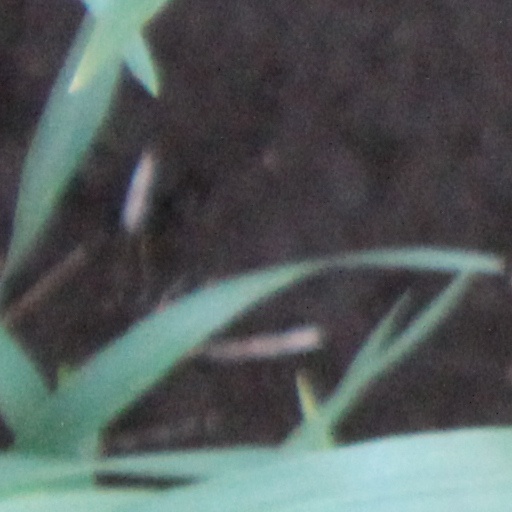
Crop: wheat